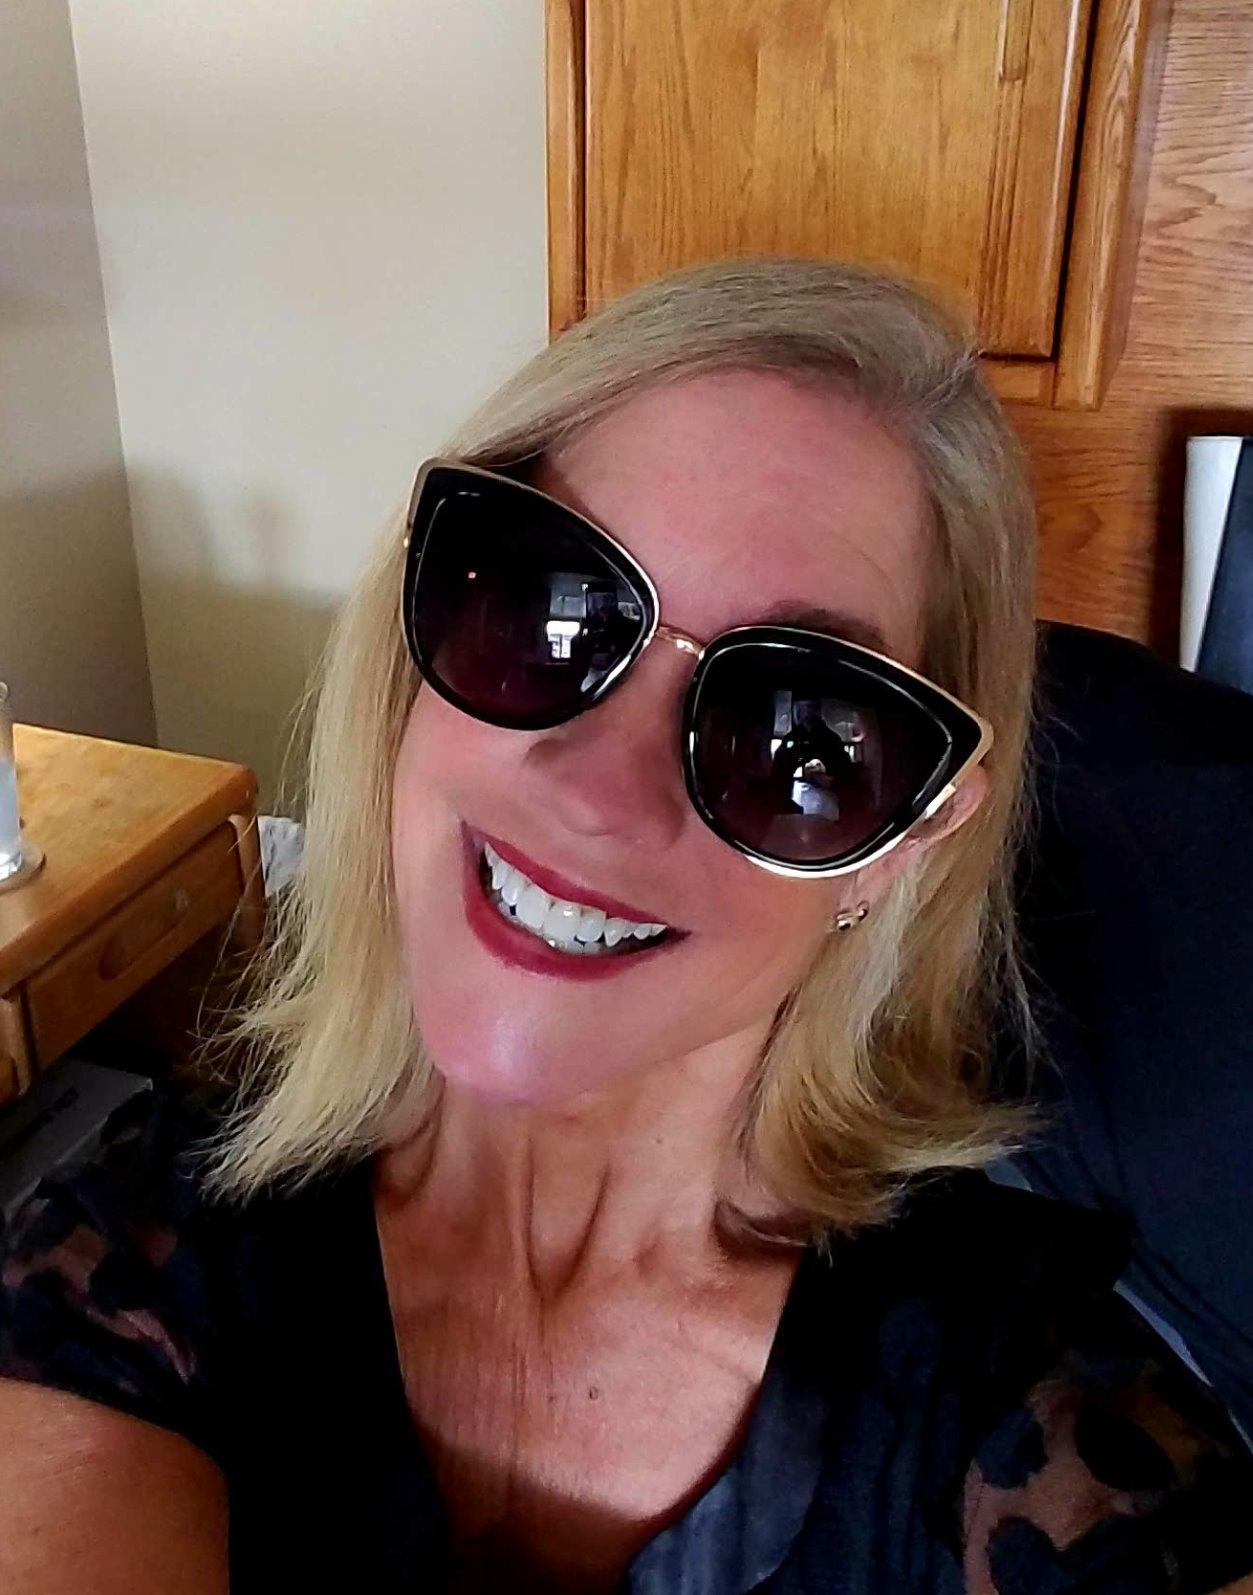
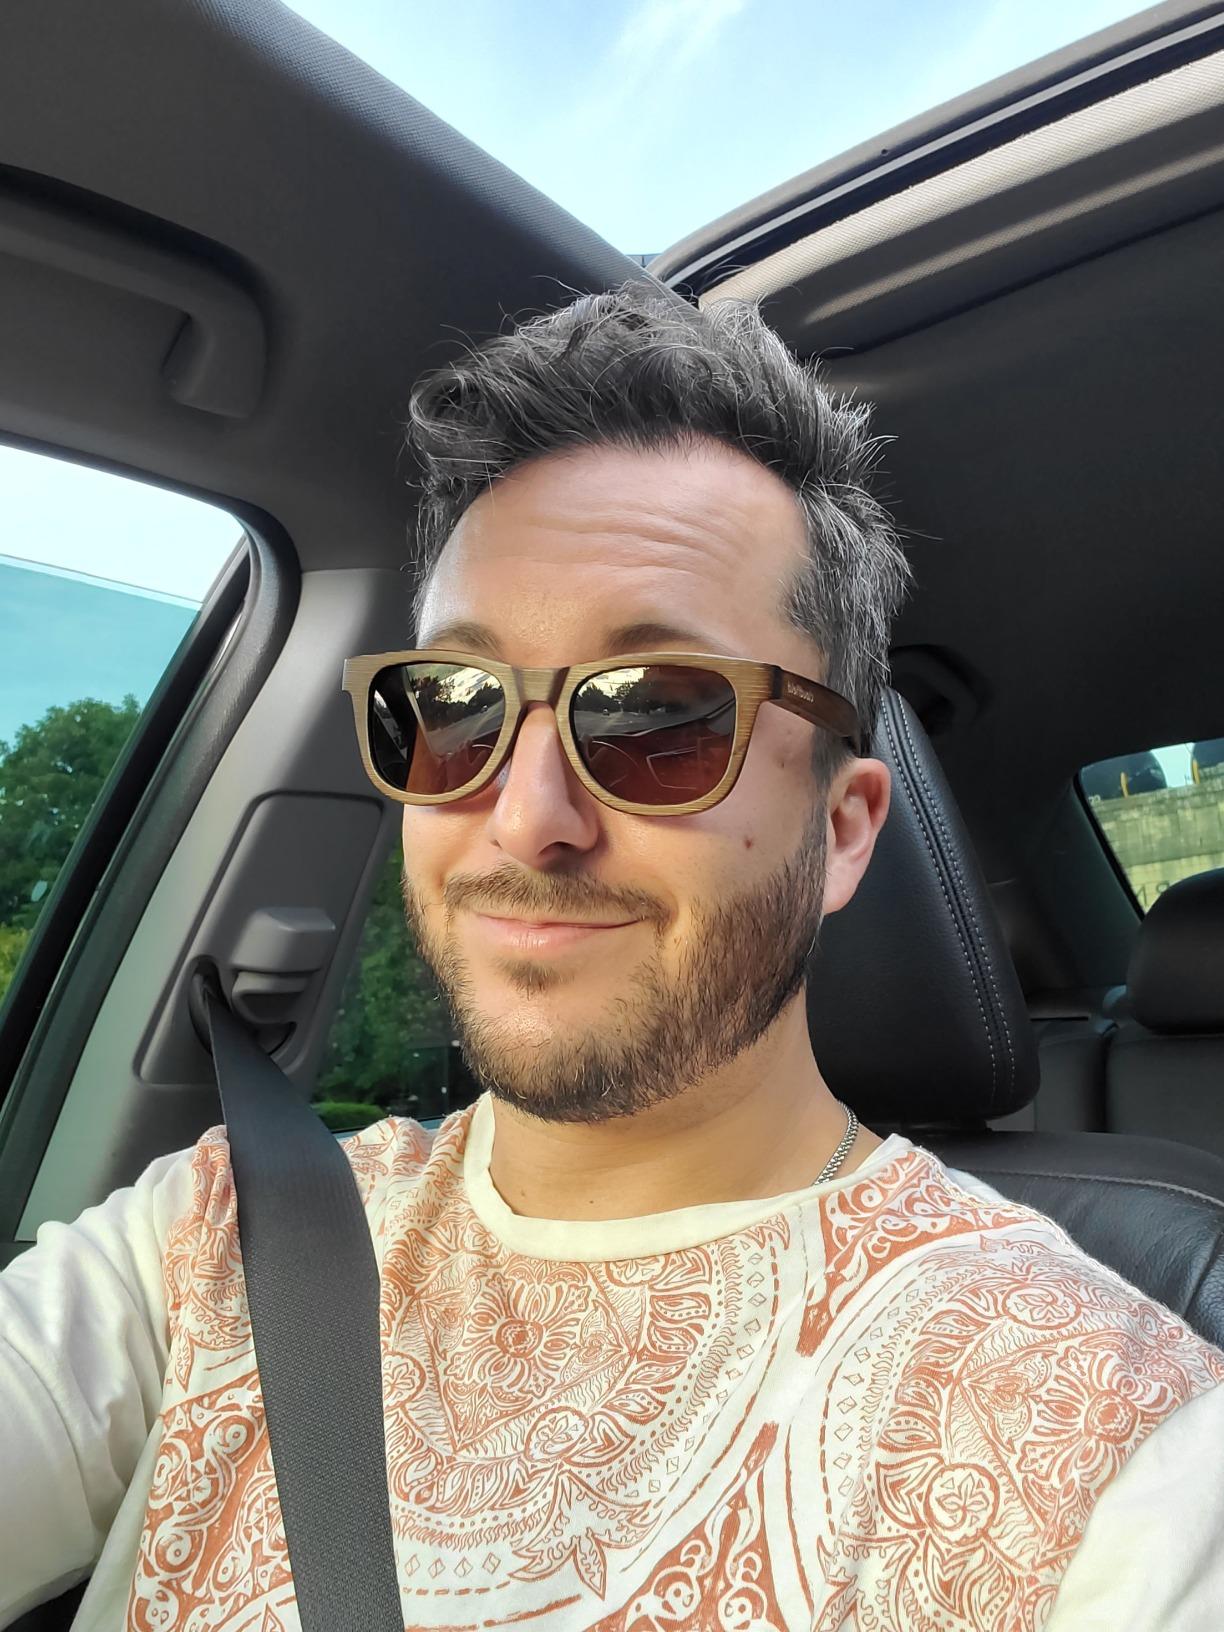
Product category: accessories_sunglasses
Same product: no